Blaafarveværket

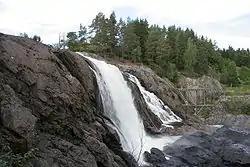
Haugfossen

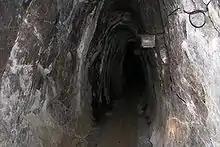
Mines

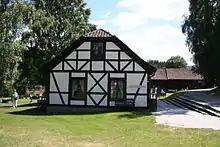
Bøtkerverkstedet (cooper workshop)

During the Napoleonic Wars the royal company was pledged by the king as security for a loan, and when the state could not redeem the pledge after the Napoleonic Wars, it was taken over by the bankruptcy estate of the Swedish businessman Peter Wilhelm Berg, and sold at a public auction to a group of investors led by the prominent Berlin banker Wilhelm Christian Benecke (since ennobled as Baron Benecke). The purchase, officially in the name of a Christiania-based merchant who acted as a strawman, was orchestrated by Benecke's young associate Benjamin Wegner, who came to Norway to evaluate the company and buy it if he saw fit. After few years Benecke and Wegner formally acquired all the shares, and the company legally operated as Benecke & Wegner. Wegner also took over as director-general (CEO), a position he held from 1822 until 1849. During Benecke and Wegner's ownership, the company saw a large expansion and became the largest company in the country. It employed more than 2,000 workers, and in its peak supplied 80 percent of the world market for cobalt pigments. Wegner also instituted many important social reforms for the workers.